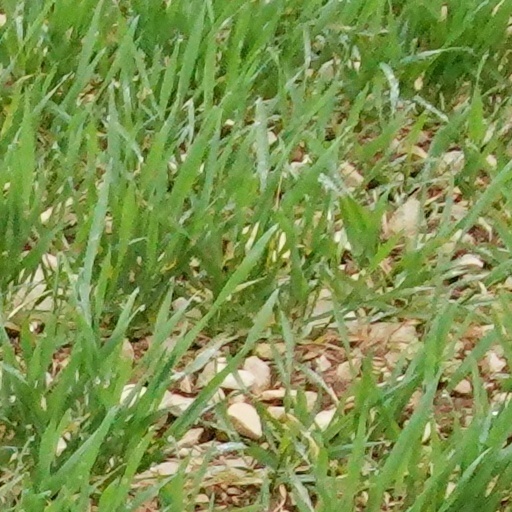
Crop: wheat